Nisiotika

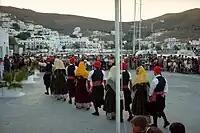
Dancers from Astypalaia

The Aegean Islands have a rich folk dance tradition. For example; syrtos, sousta and ballos.